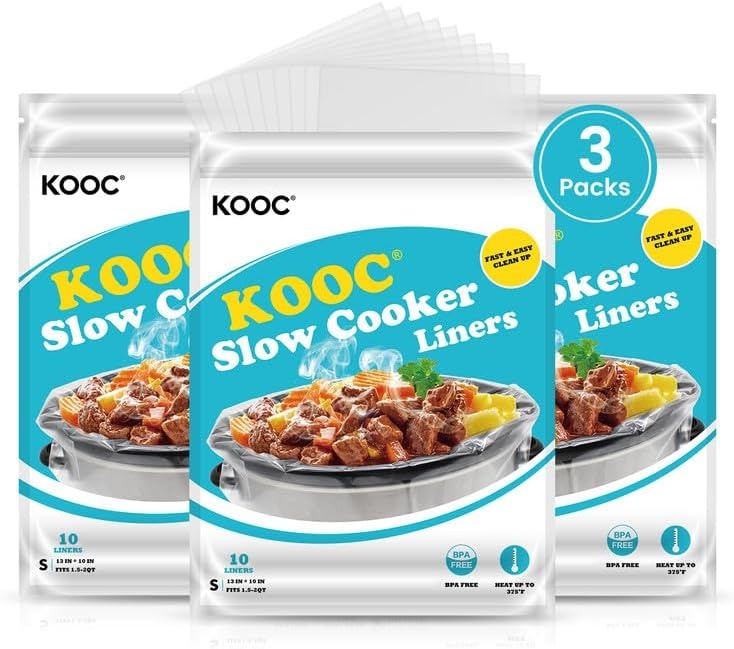
KOOC Slow Cooker Liners 10"x13" 30 count Small Size Disposable Plastic Bags Pot Liners Brunch Cooking Bags Fit 1.5 qt to 2 qt Pot BPA Free
Overview Brand : KOOC Color : S (Fits 1.25-2QT) Material : Polyamide Product Dimensions : 14.57"D x 9.76"W x 0.59"H Capacity : 2 Quarts Is Dishwasher Safe : No Voltage : 0.1 Volts (AC) Shape : Oval Pattern : Solid Control Method : Touch About this item 【Easy to Use】Three packs, each pack contains 10 slow cooker liners, sized 10"x13", stacked individually in a resealable bag for easy single-sheet use. Just line your slow cooker, cook, and toss for a No-hassle clean-up 【Small Size & Versatile Use】Each cooking bag fits various ingredients and most slow cookers, perfect for family meals or large gatherings, reducing cleanup by allowing multiple dishes in one pot 【Heat-Resistant Material】Made from premium, heat-resistant material that can fit slow cooker (up to 375℉), and cold storage in the fridge. Safe for both high and low temperatures, ensuring no harmful chemicals are released 【Convenient Resealable Bag】Disposable pot liners are individually stacked in a resealable bag, providing a cleaner alternative to boxed. Keep the liner sanitary and convenient to use 【Hygienic and Safe】Designed for single use to prevent food residue from contaminating your slow cooker. Made from food-grade material, ensuring no contamination. Perfect for cooking, storing, or transporting food, providing reliable protection
Brand: KOOC
Category: Home & Garden > Kitchen & Dining > Cookware & Bakeware > Cookware Accessories > Pressure Cooker & Canner Accessories > Food Dividers